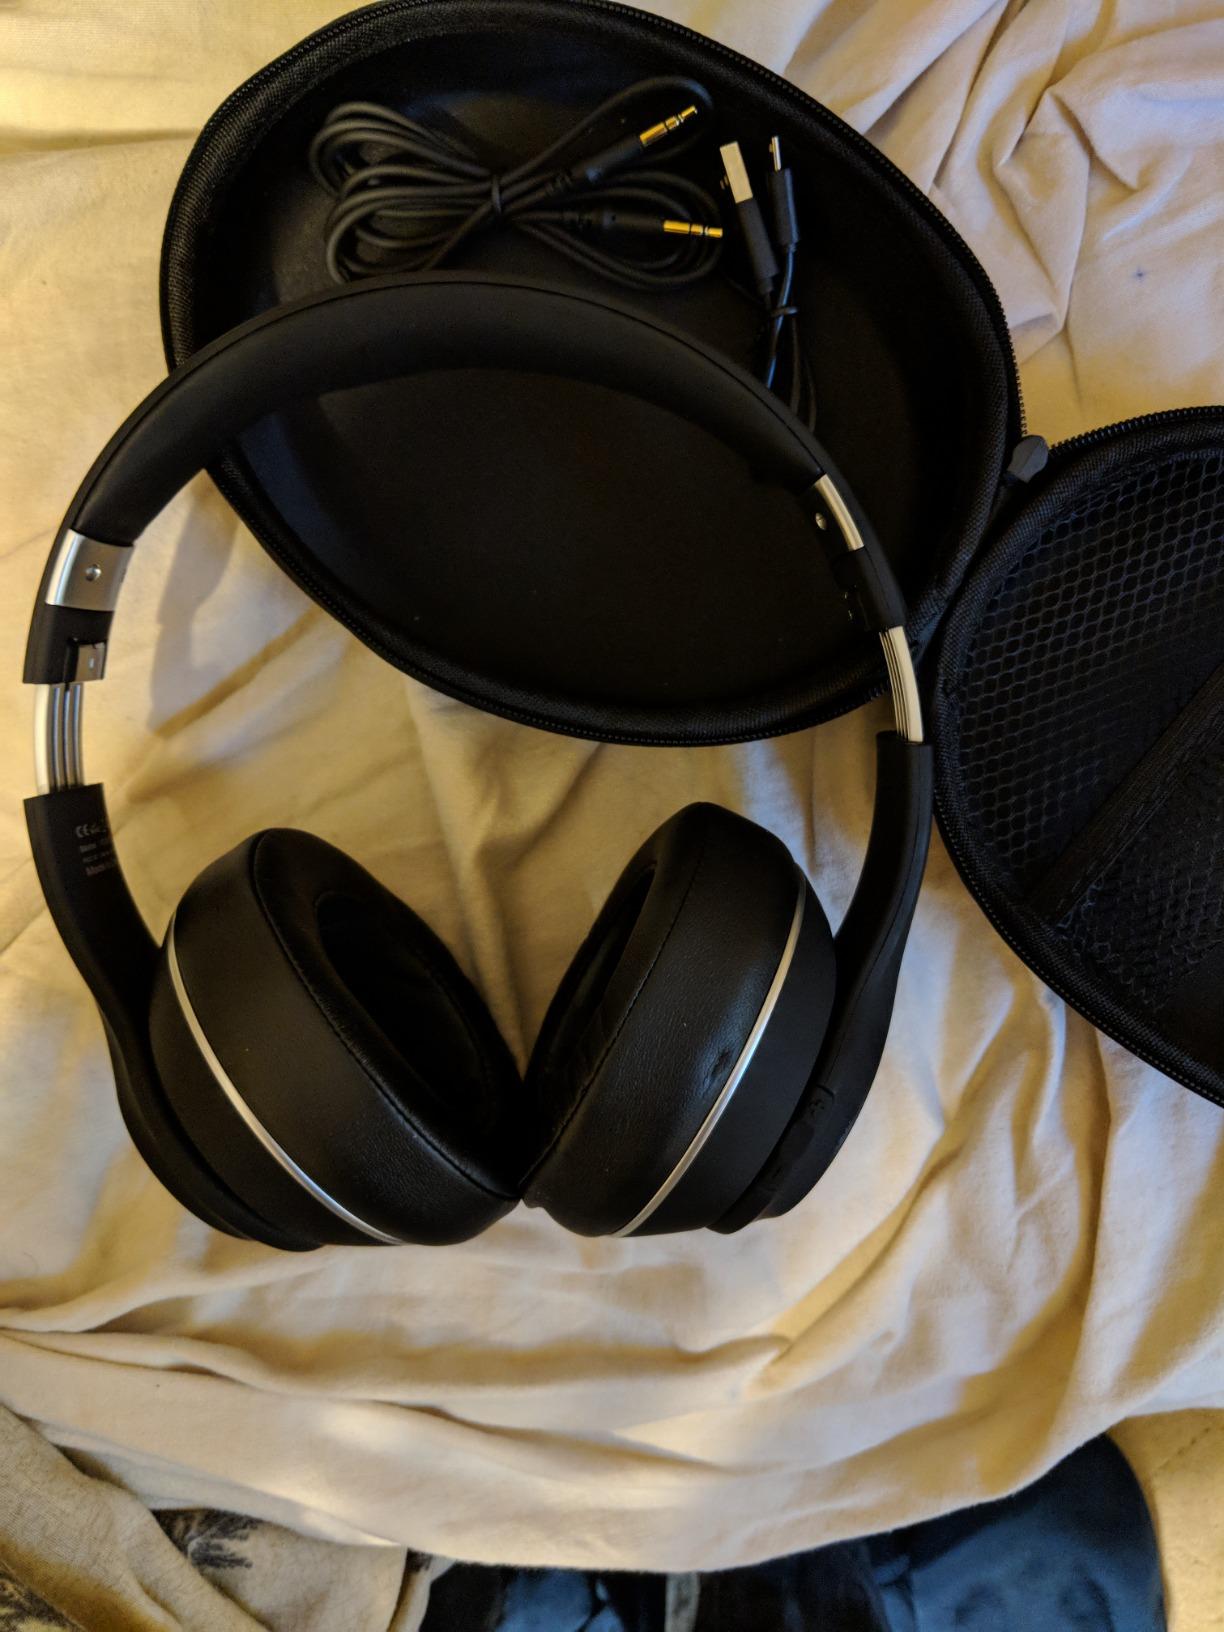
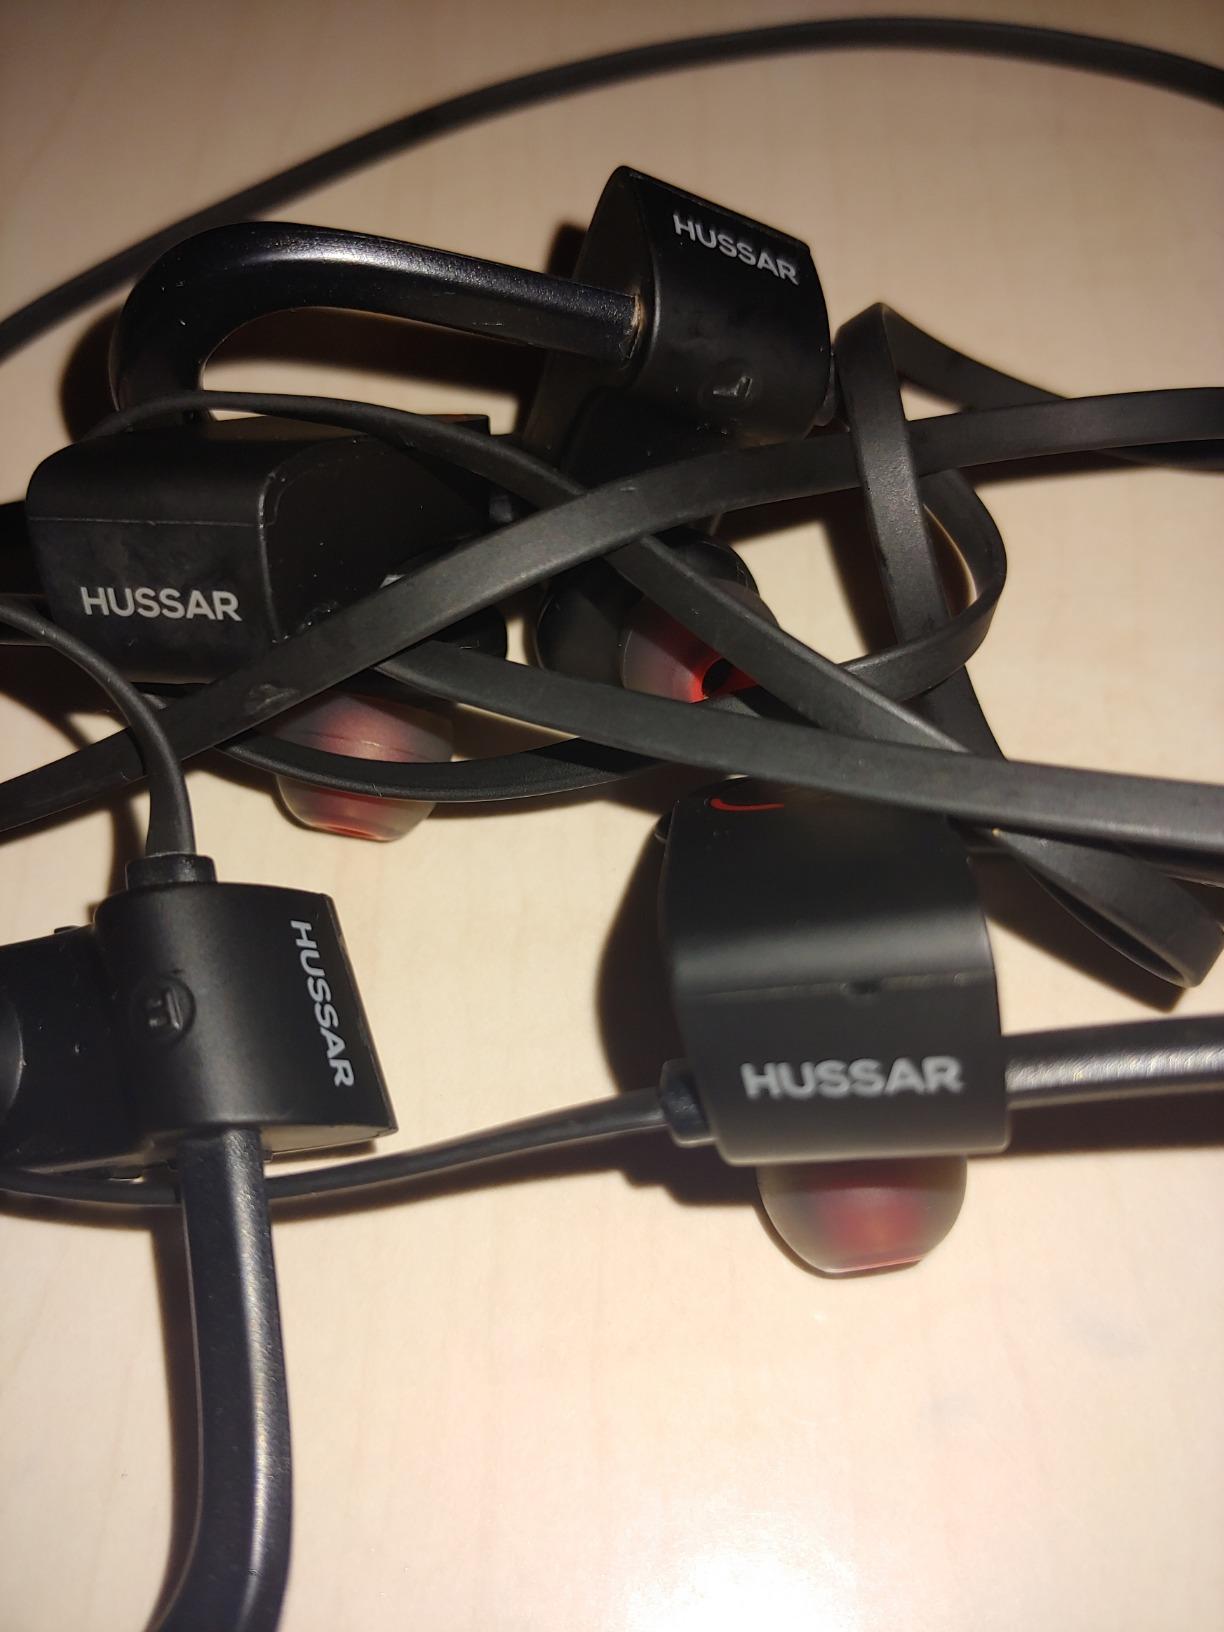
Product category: headphones
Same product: no